Omar Infante

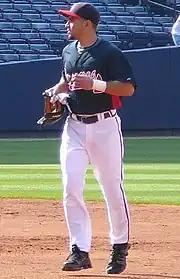
Infante with the Atlanta Braves in 2008

On January 12, 2009, Infante signed a two-year contract worth $4.3 million with the Atlanta Braves.